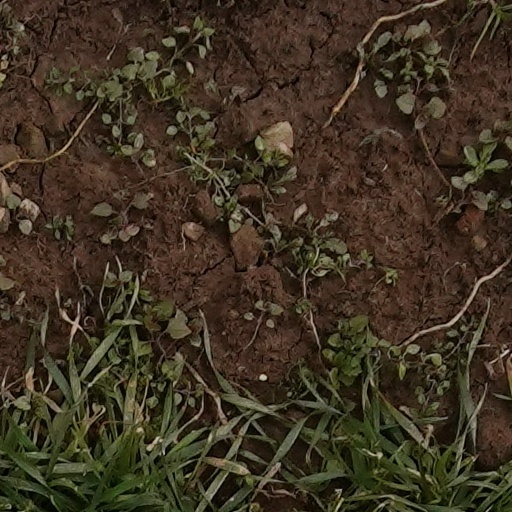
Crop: wheat